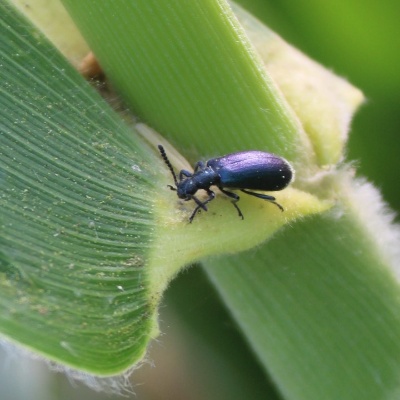
Crop: Maize
Condition: leaf beetle